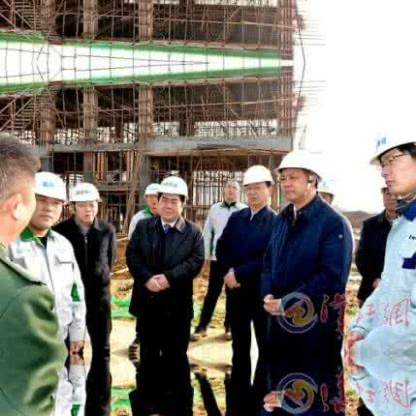
Objects in the image:
label: helmet
label: helmet
label: helmet
label: helmet
label: helmet
label: helmet
label: helmet
label: head
label: helmet